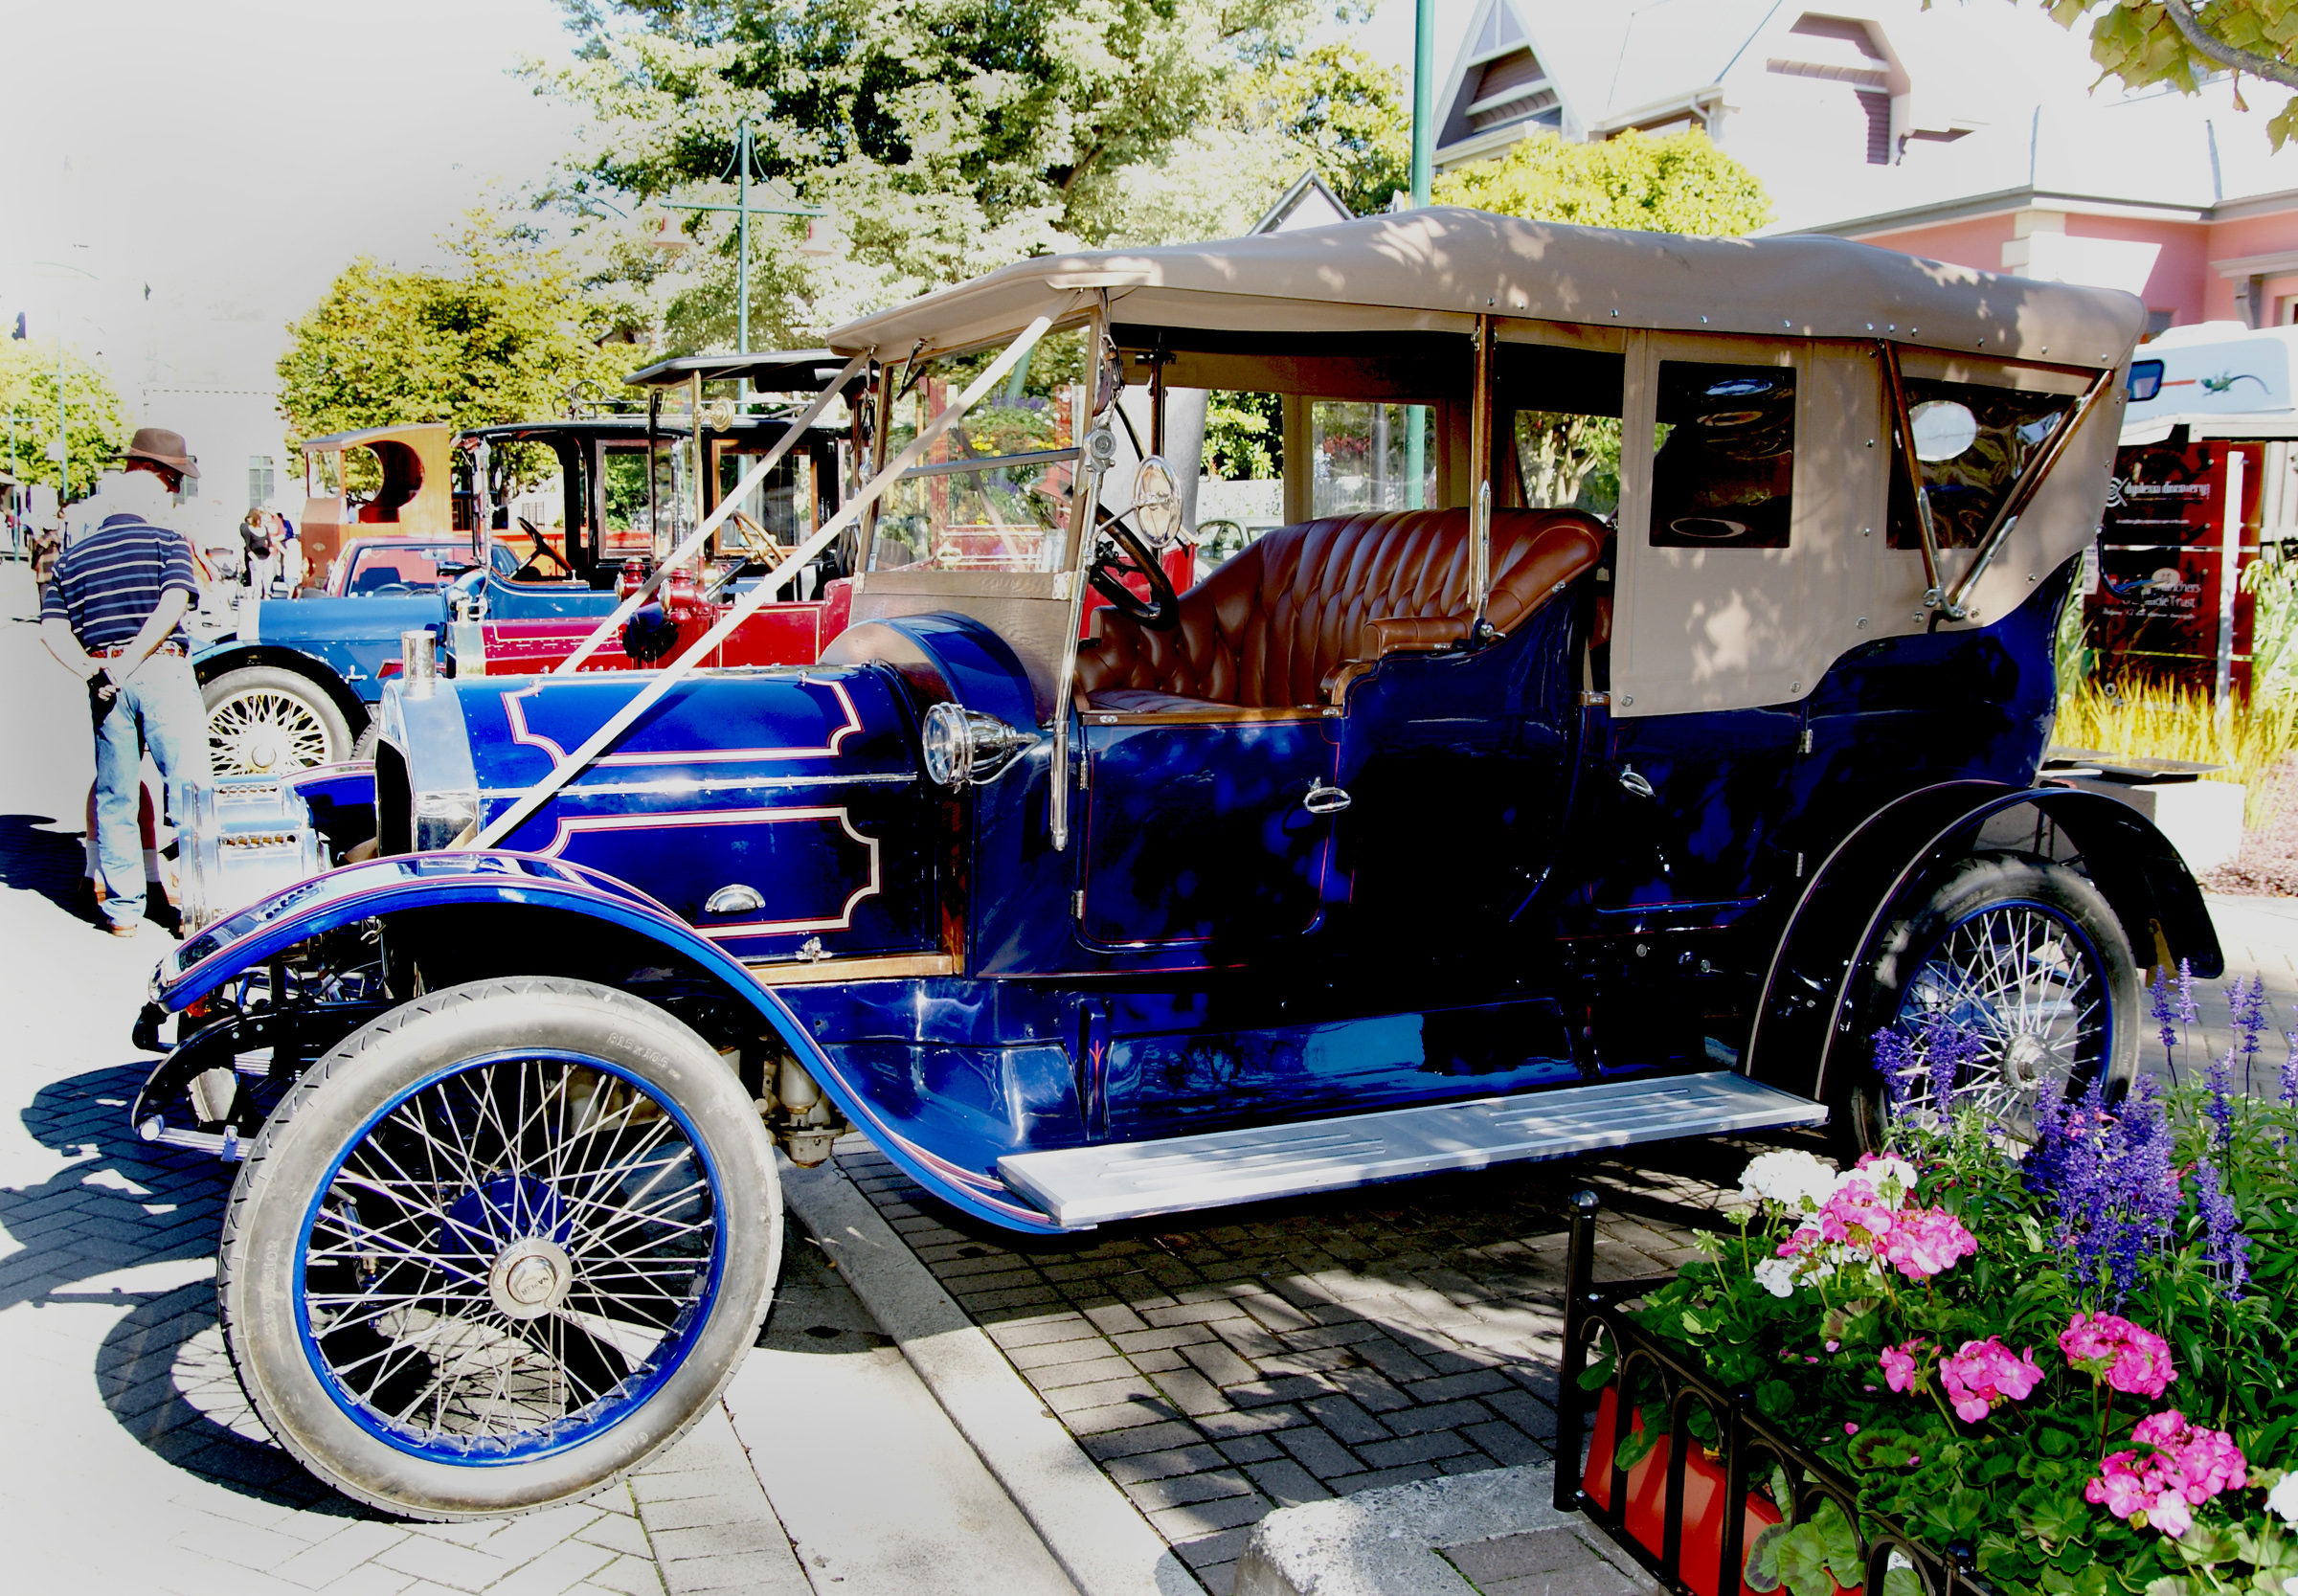
car, vehicle, vintage car, ford, oldcars, carriage, bluecar, classiccars, vintagecars, autoshow, carshows, motorshow, carparade, vintagecarclubs, earlytransport, antique car, land vehicle, automobile make, luxury vehicle